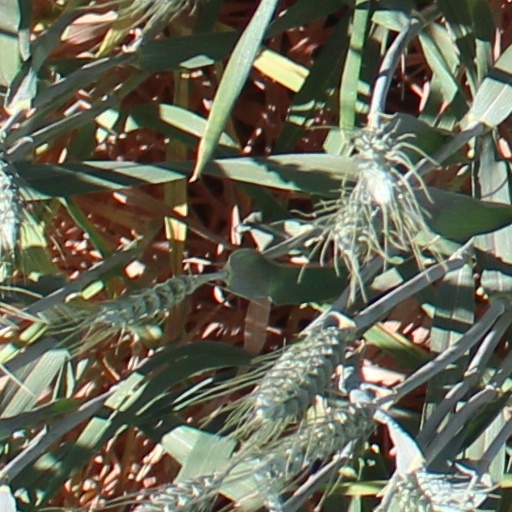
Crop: wheat